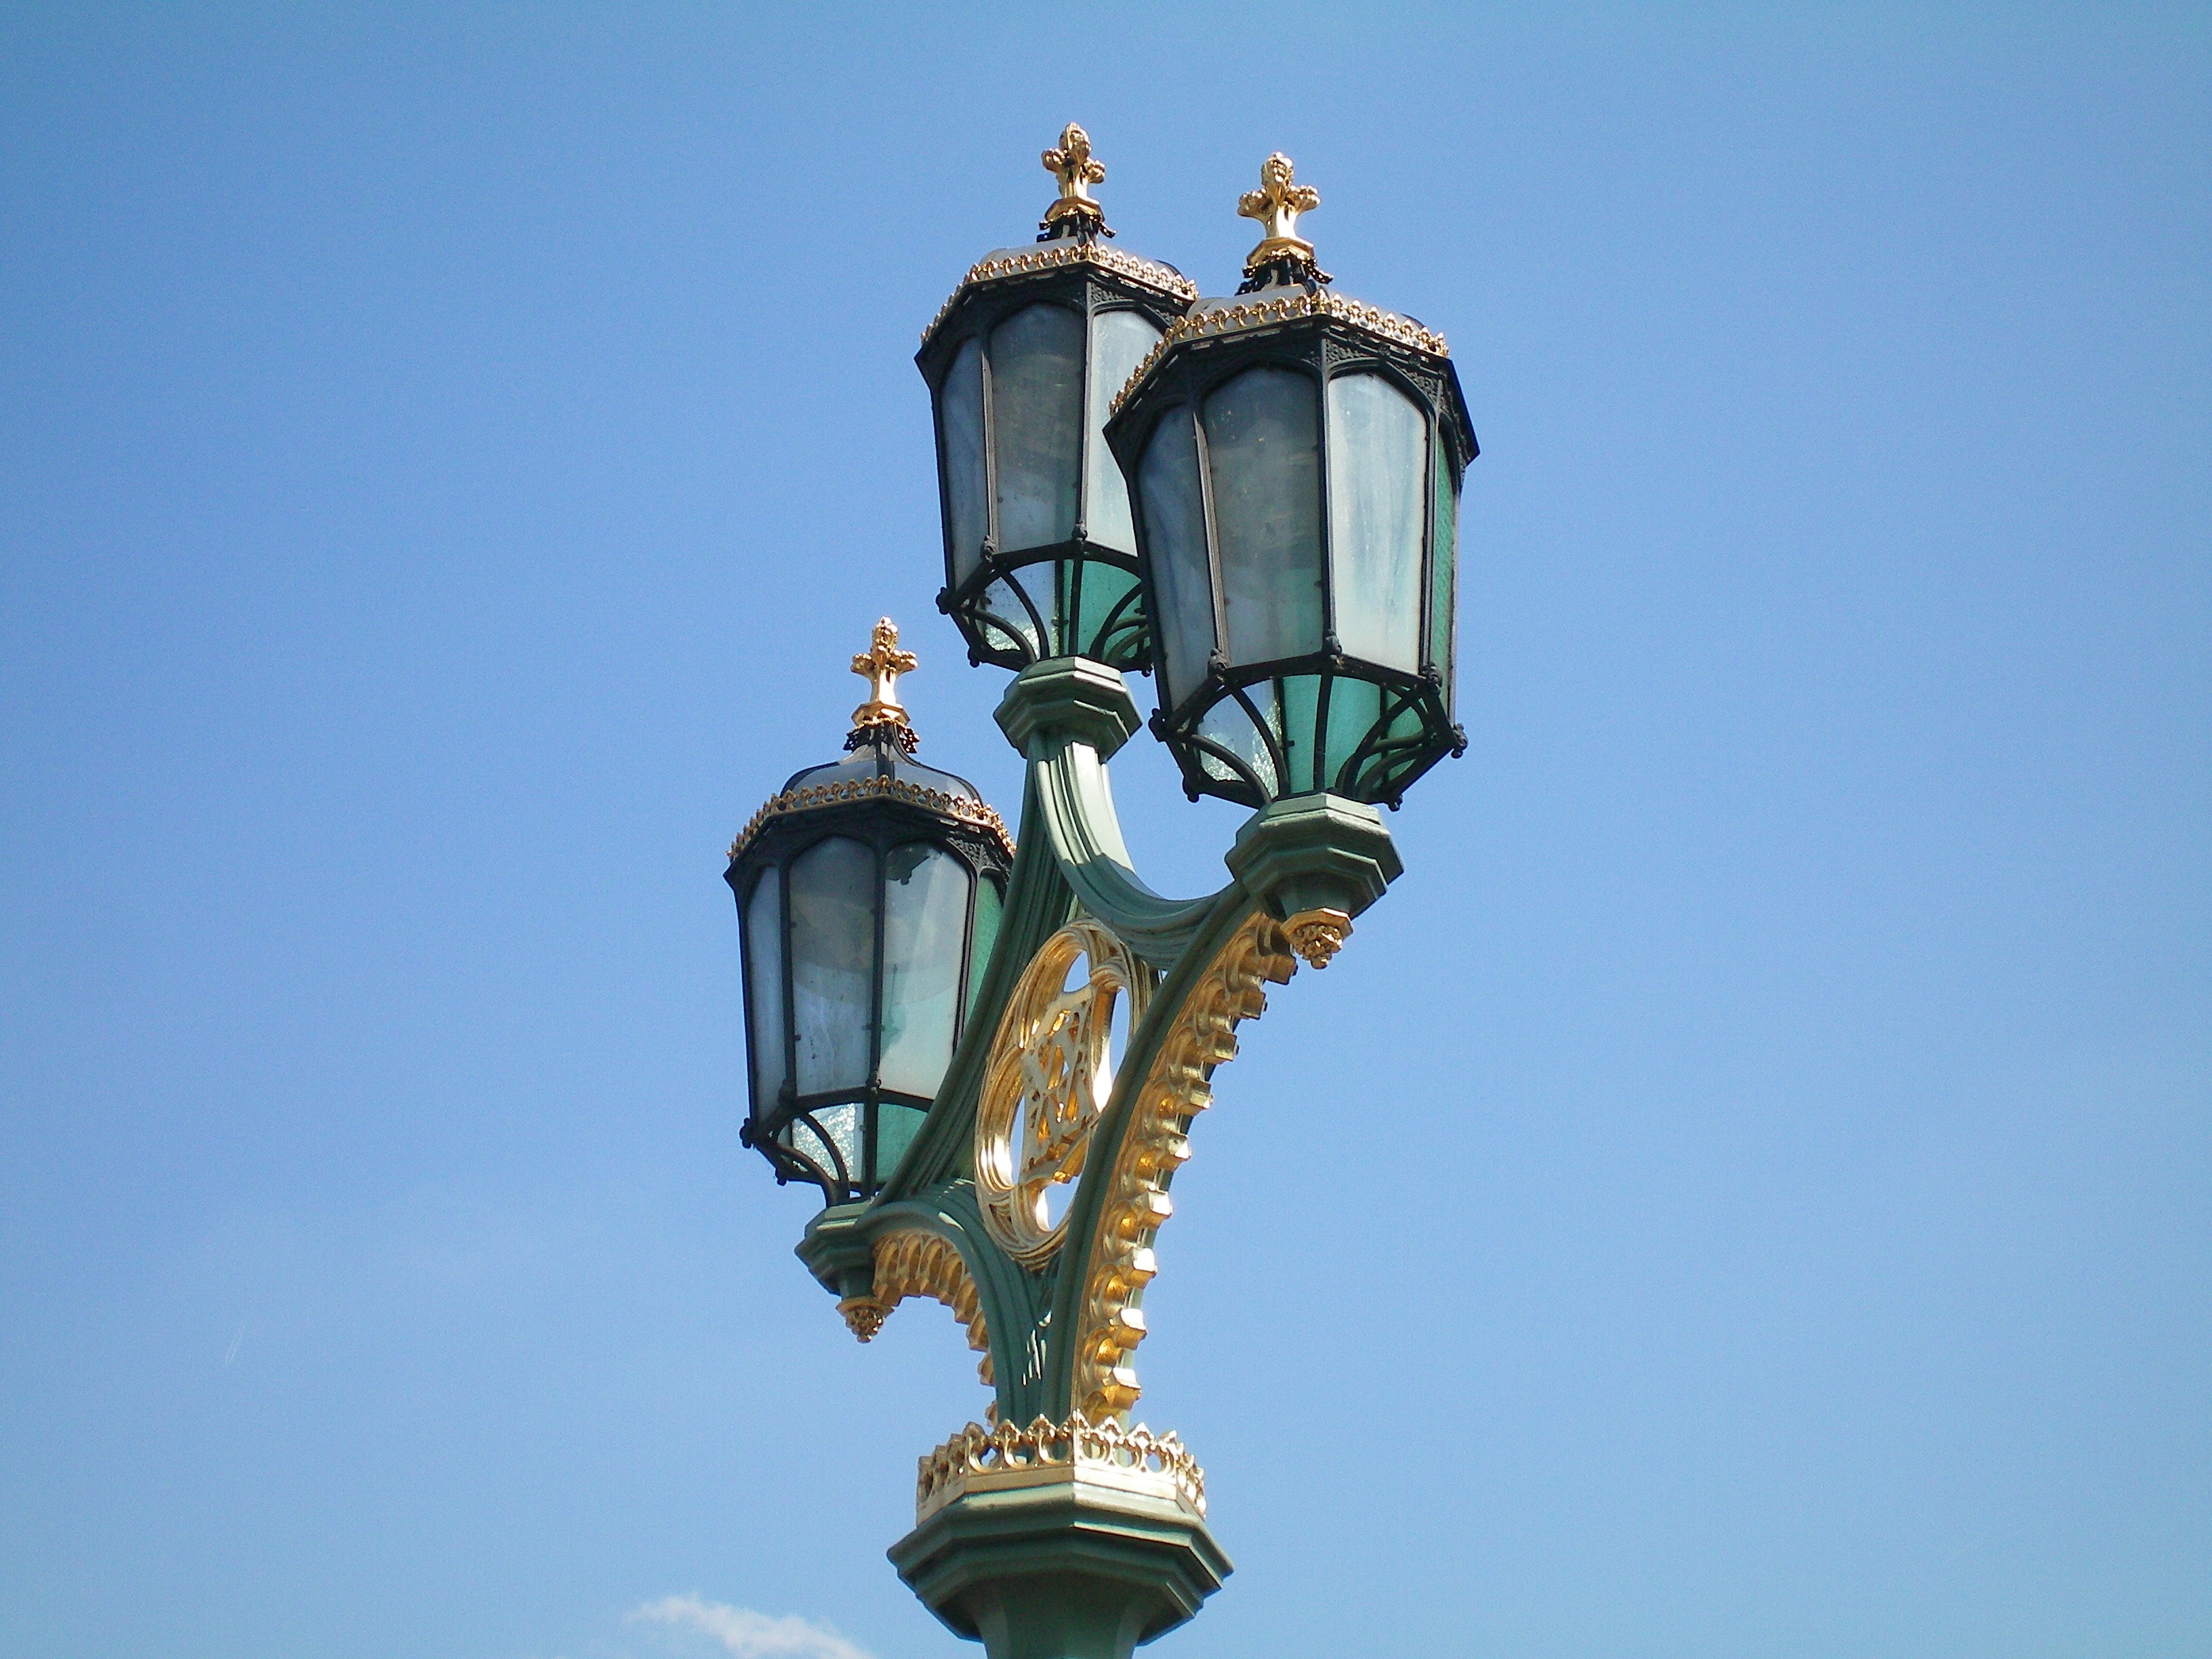
street, green, tower, landmark, street light, lamp, lighting, street lamp, england, london, gold, light fixture